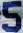
Number: 5